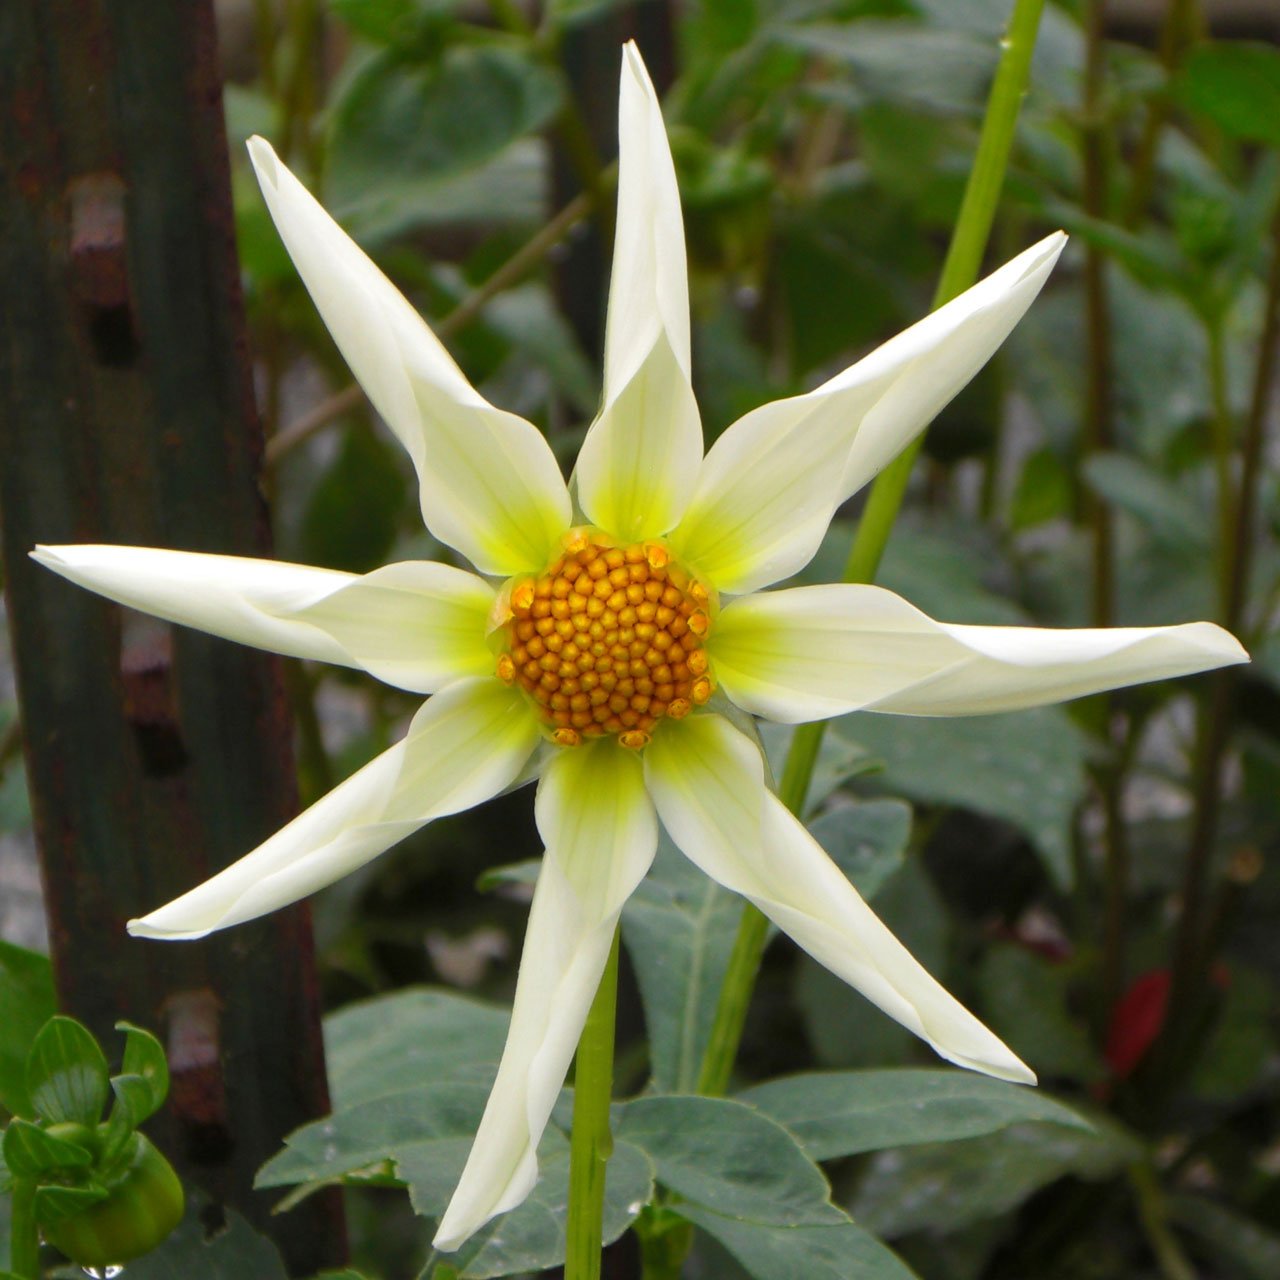
plant, white, star, flower, petal, wild, botany, flora, wildflower, flowering plant, daisy family, land plant, fawn lily